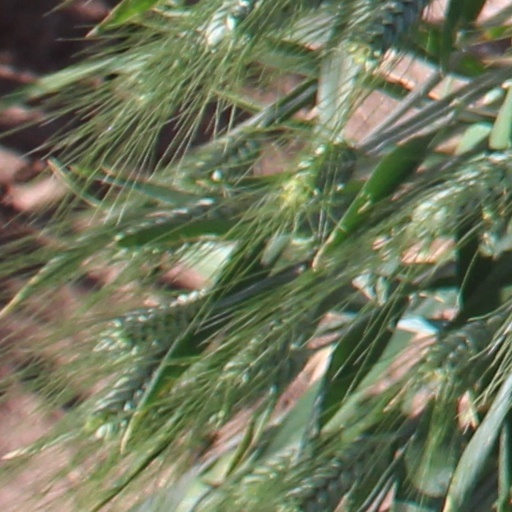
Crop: wheat